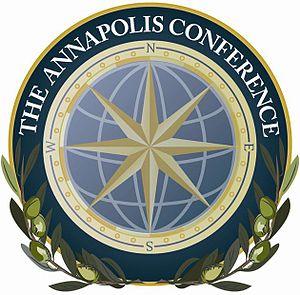
À l’occasion de la conférence d’Annapolis, le Centre Peres pour la Paix finance une distribution du jeu à grande échelle en Israël et en Palestine. עברית: סמל ועידת אנאפוליס.
PeaceMaker est un jeu vidéo développé par le studio américain ImpactGames, sorti en février 2007 pour Windows et Mac OS. Il s’agit d’une simulation géopolitique reproduisant le conflit israélo-palestinien. Classé parmi les jeux sérieux, il est souvent présenté comme « un jeu vidéo pour promouvoir la paix ».